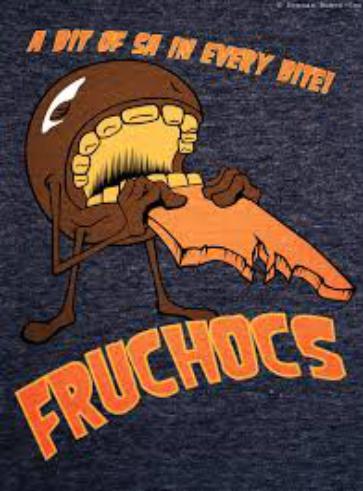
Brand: FruChocs
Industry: Food